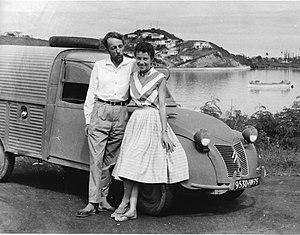
Les photographes Jean-Maurice et Françoise CART en Nouvelle Calédonie lors de leur Tour du Monde en 2CV entre 1959 et 1961. Auto-portrait.
Jean-Maurice et Françoise Cart sont un couple de photographes-voyageurs, auteurs de reportages et conférenciers dans les années 1960. En 1959, ils partent en 2CV pour faire le tour du monde à la rencontre des hommes et de leurs cultures. De leurs voyages, ils rapporteront plus de 4000 photographies, dont près de 450 font partie de la collection de l’UNESCO. Ces photographies sont aujourd’hui conservées aux archives de l’UNESCO en cours de numérisation dont 54 sont déjà disponibles.